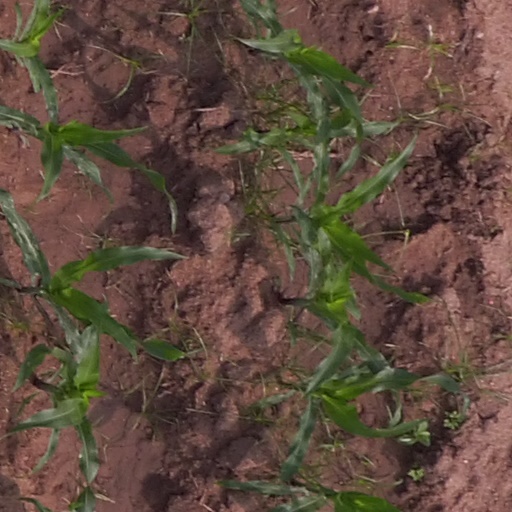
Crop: maize; corn